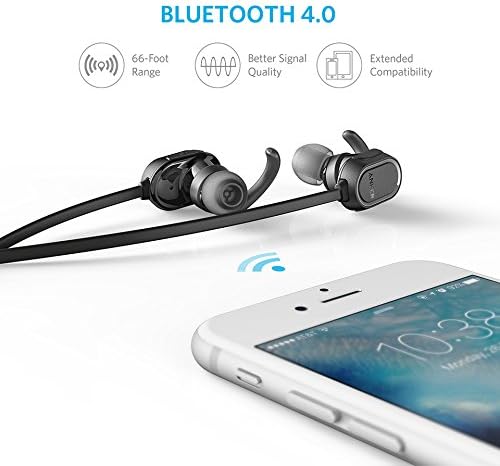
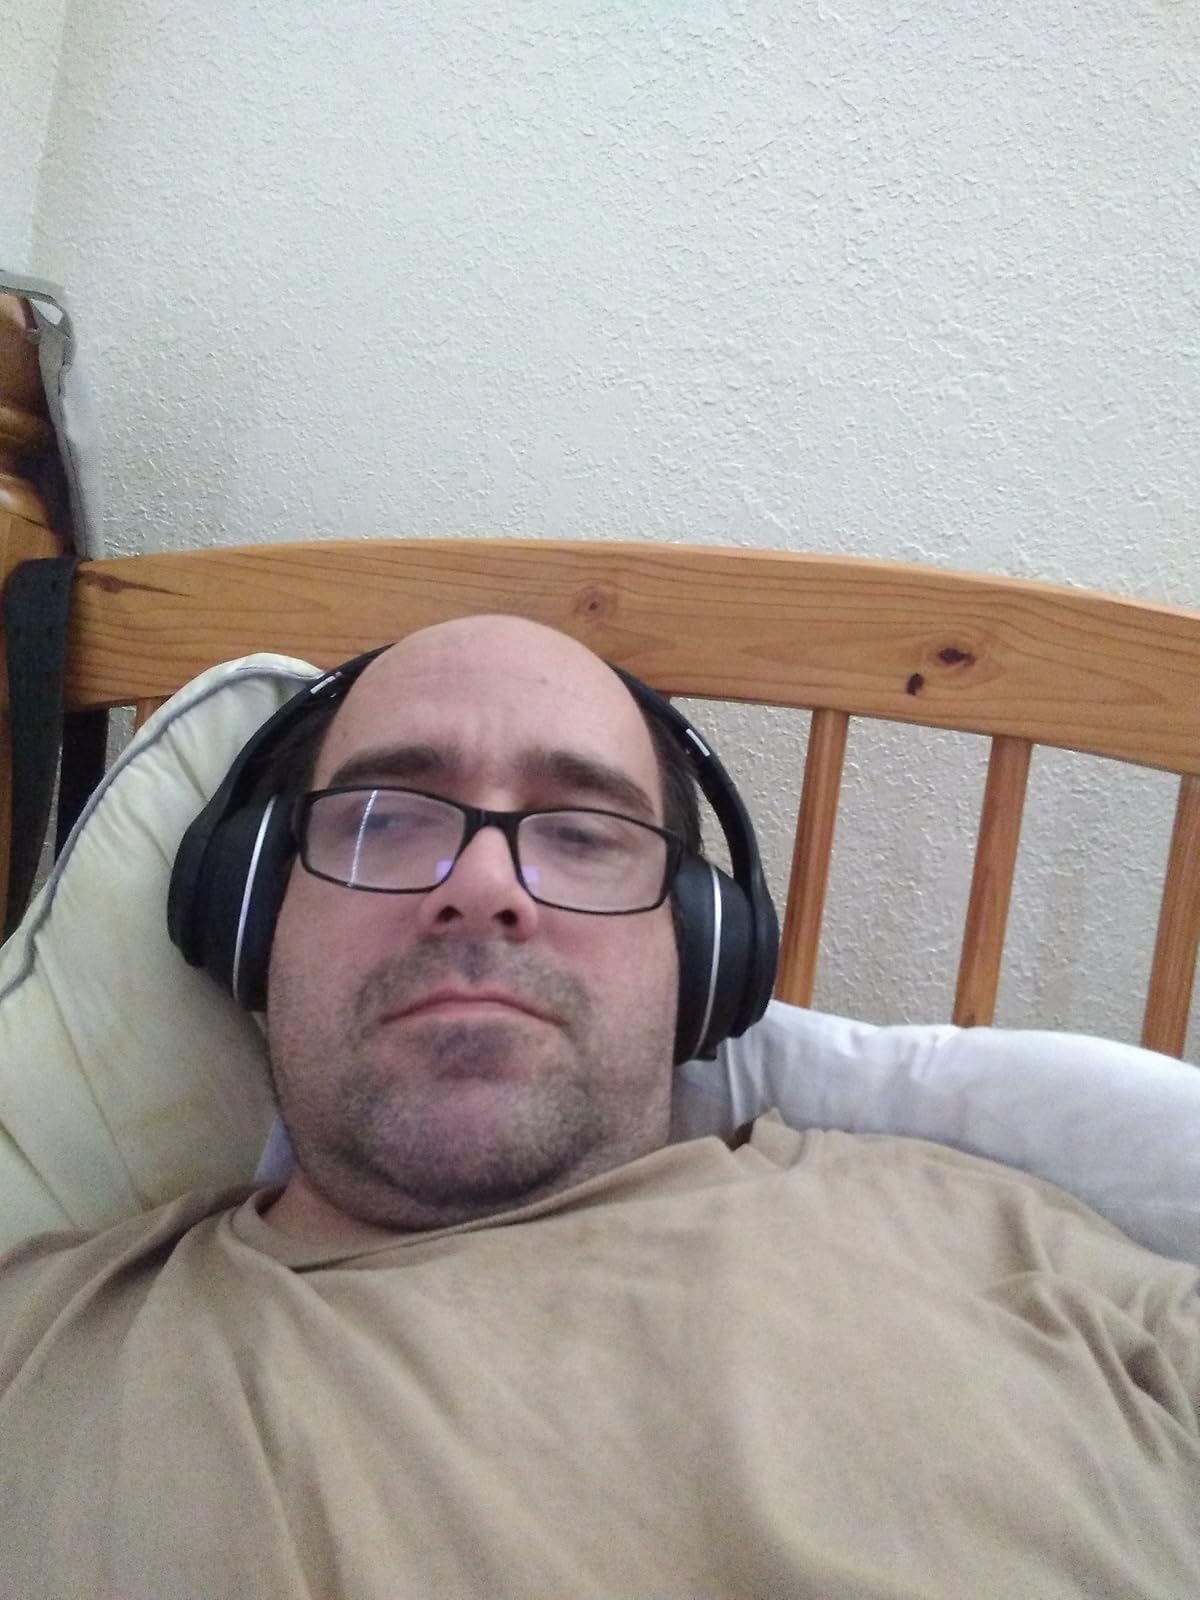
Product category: headphones
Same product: no